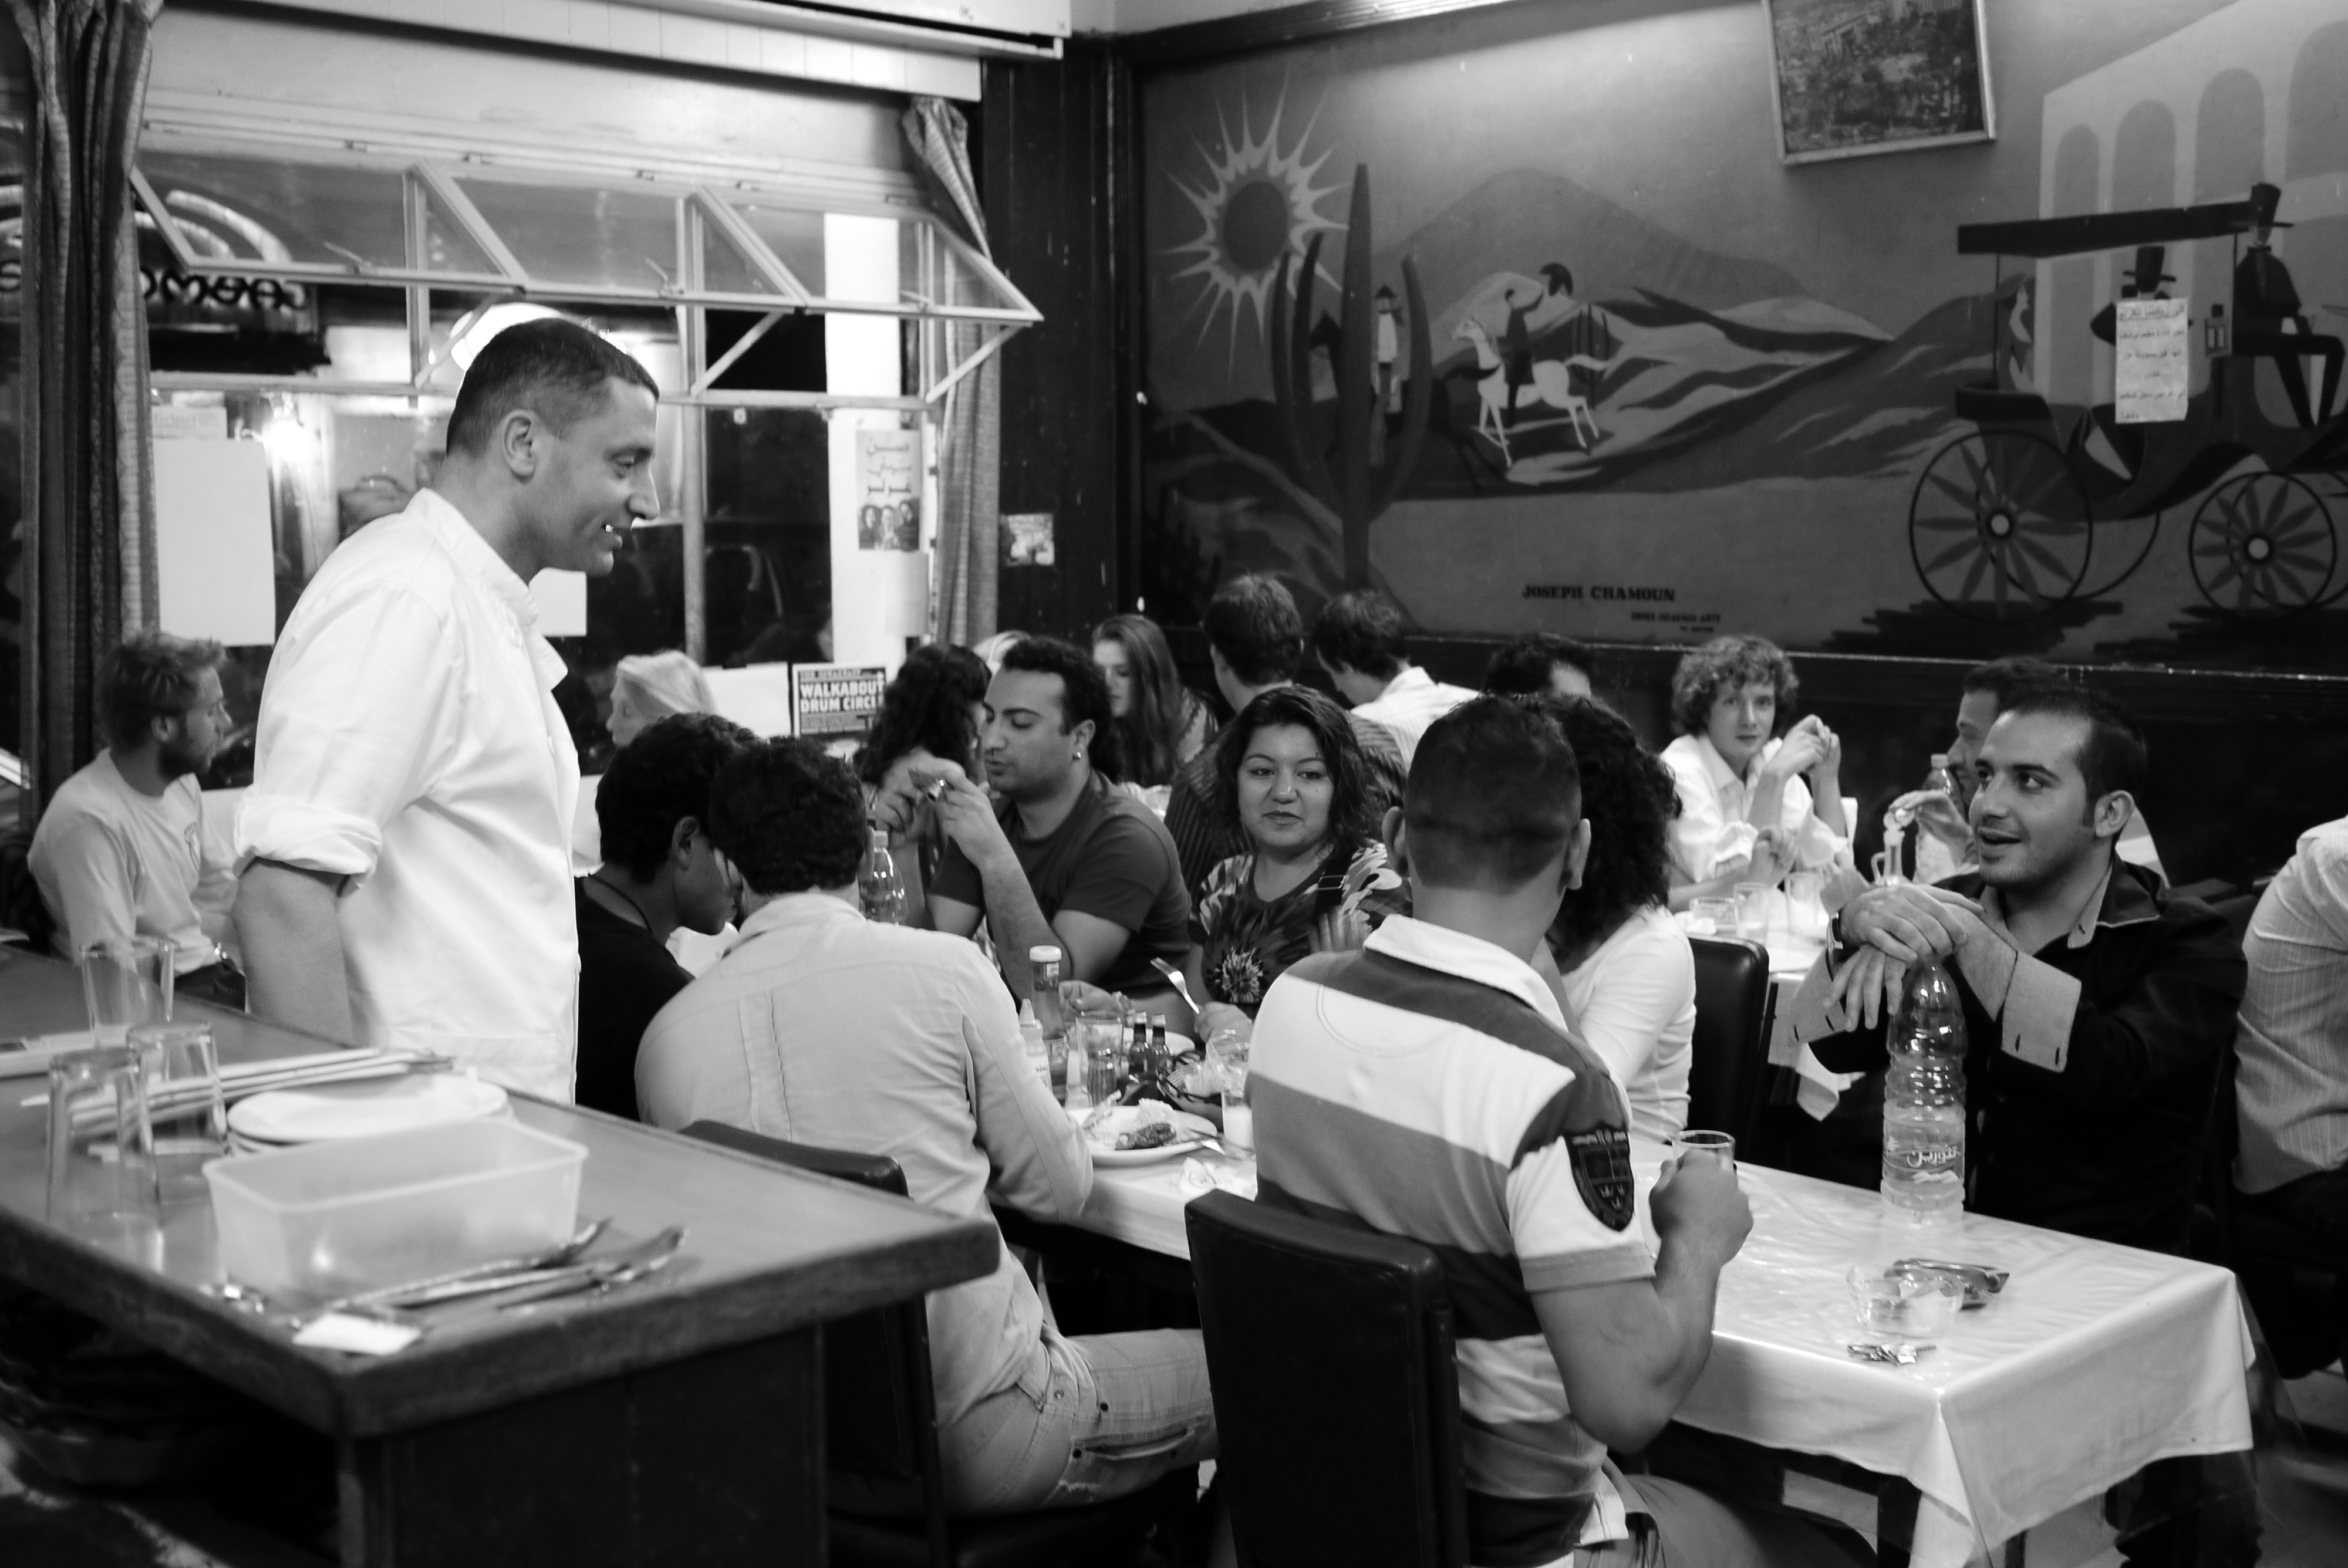
black and white, white, street, photography, restaurant, ebook, meal, training, black, monochrome, streetphotography, flickr, thomas, video, olympus, omd, fuji, leica, monochrom, leuthard, hcb, thomasleuthard, streettogs, monochrome photography